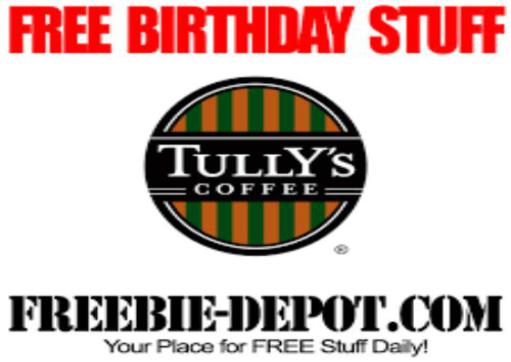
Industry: Food